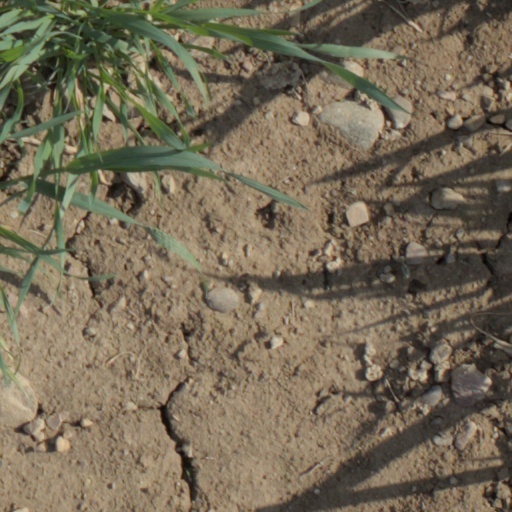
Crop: wheat